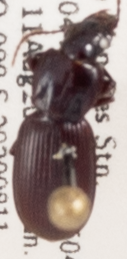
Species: Pterostichus restrictus
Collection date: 2020-08-11
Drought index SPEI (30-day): -1.362
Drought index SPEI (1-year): -1.28
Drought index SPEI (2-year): -0.54